Zbigniew Lew-Starowicz

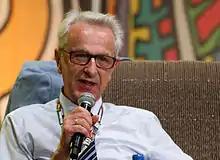
Lew-Starowicz in 2013

Zbigniew Kazimierz Lew-Starowicz (25 October 1943 – 13 September 2024) was a Polish psychiatrist and psychotherapist, expert in sexology and national consultant in this field, and professor of medical science. He worked at VIZJA University (then the University of Finance and Management in Warsaw). He was awarded the Knight's Cross (1997) and the Officer's Cross (2012) of the Order of Polonia Restituta. Lew-Starowicz died on 13 September 2024, aged 80.